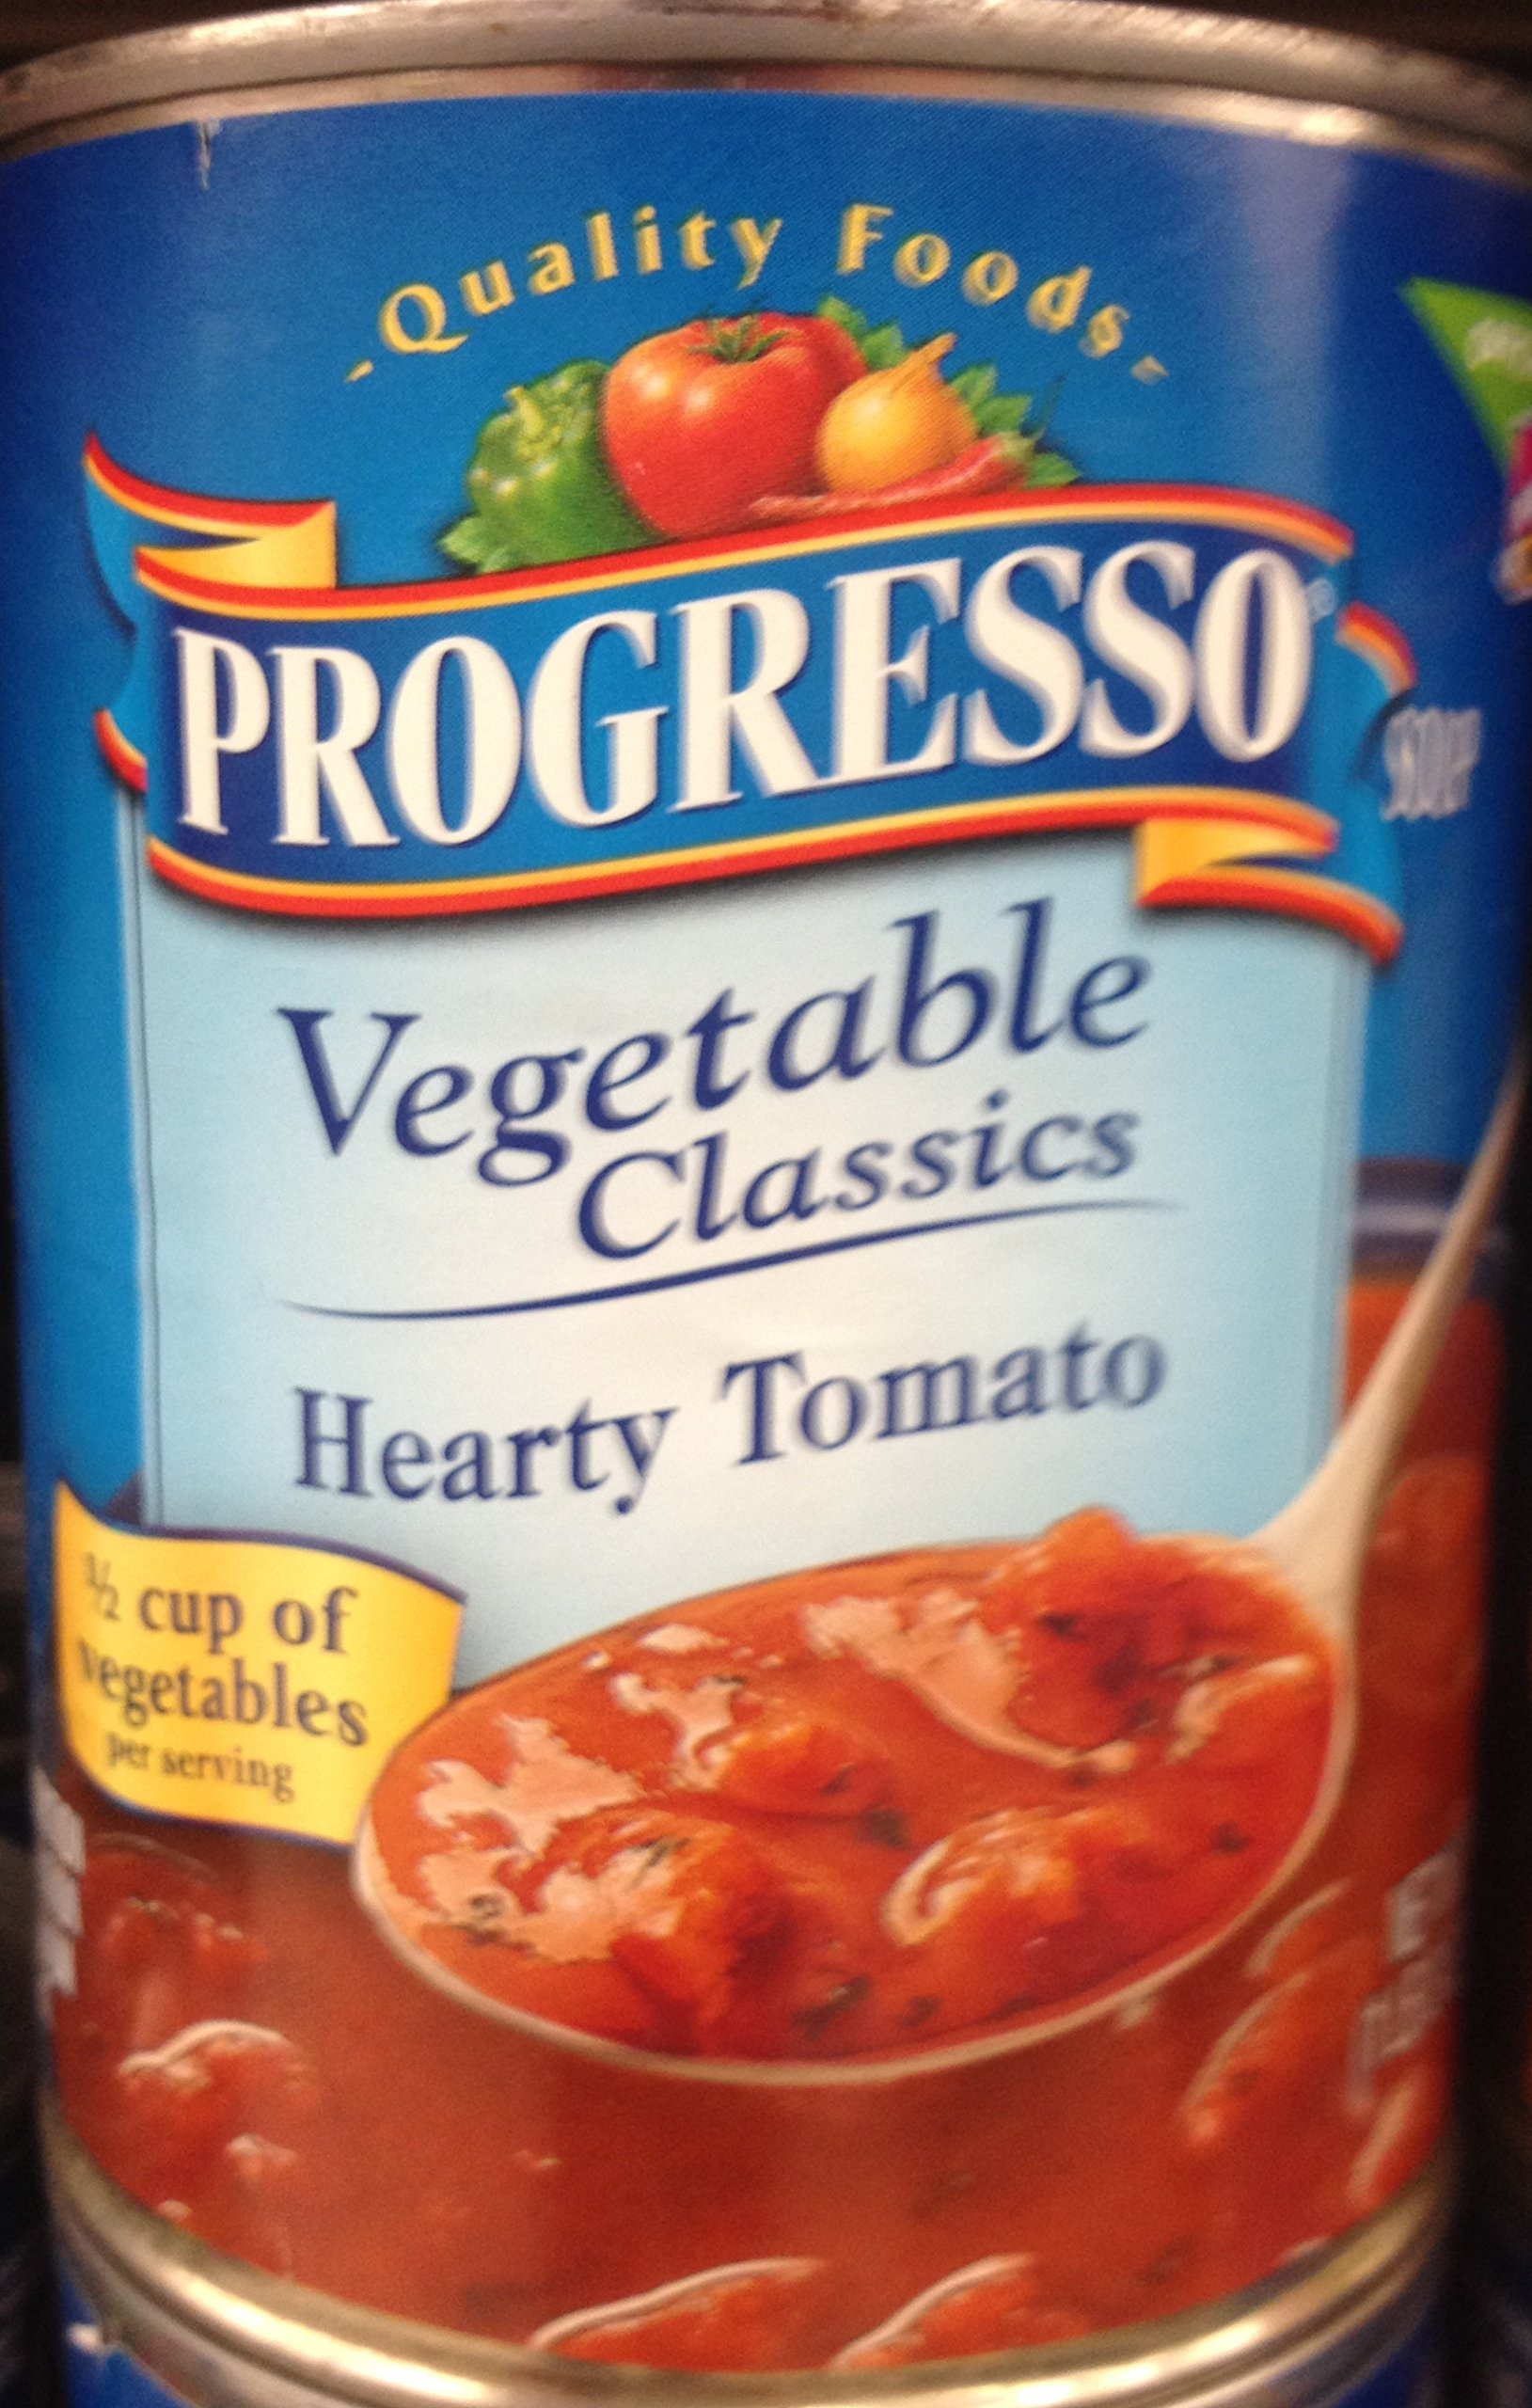
Item Name: Progresso Vegetable Classics Hearty Tomato Soup 19oz Can (Pack of 18)
Value: 18.0
Unit: Count

Price: 2.19